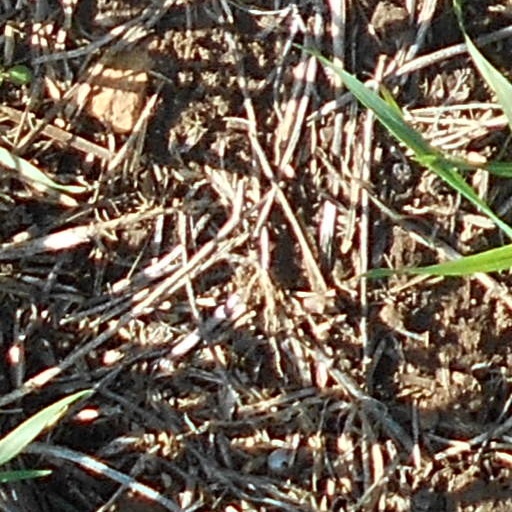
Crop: wheat